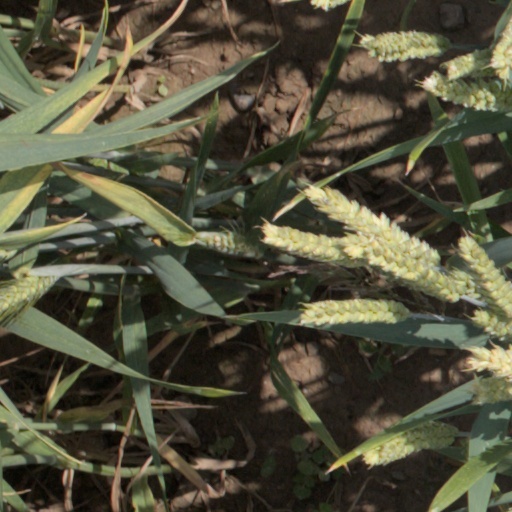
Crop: wheat